Edgio

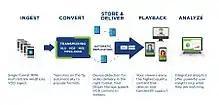
Simplified Video on Demand Model

Edgio operates its own private network with more than 250+ terabits per second of global egress capacity. The network consists of dense clusters of specially configured servers in more than 300 delivery locations (points-of-presence) which are interconnected through the company's global network and connected to more than 1000 Internet service provider (ISP) networks. Edgio caches web content for its customers in multiple delivery locations around the world, serving it to users from the fastest location. A private fiber network backbone between its delivery locations allows cache-fill traffic and dynamic content to bypass the public internet and improve the delivery speed of content. This architecture is managed by intelligent proprietary software that increases the speed of delivery with fewer cache misses and can scale to handle surges in end-user demand. Edgio networks mainly uses FreeBSD as operating system on their infrastructures.